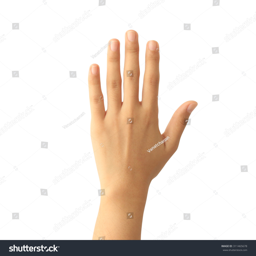
woman hand showing the fingers isolated on white background